2019 North Korea–United States Hanoi Summit

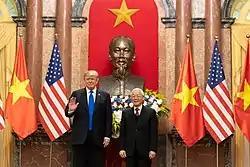
President Donald Trump and General Secretary, President of Vietnam Nguyễn Phú Trọng, February 27, 2019

Several Vietnamese cities were considered to host the summit, which included government direct-administered cities (Hanoi, Da Nang, Ho Chi Minh City) and some other places like Hạ Long, Nha Trang, and Phú Quốc. Hanoi was determined to be the best candidate due to various reasons, such as being presented with the title "City for Peace" by the UNESCO, being the capital of Vietnam, and as such, a favourable place for Vietnamese leaders to meet North Korean and American leaders.